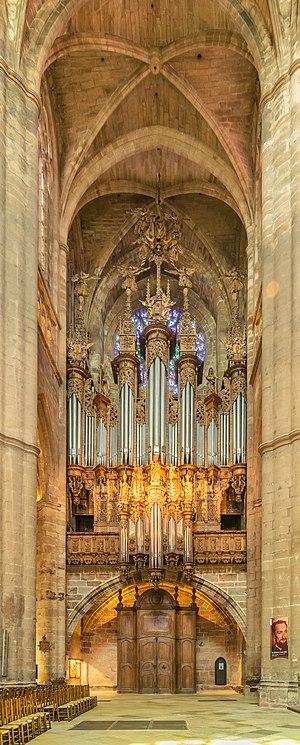
La cathédrale Notre-Dame de Rodez, construite entre le XIIIᵉ et XVIᵉ siècles, est une cathédrale catholique située à Rodez dans le département de l'Aveyron. C'est la cathédrale du diocèse de Rodez et Vabres.